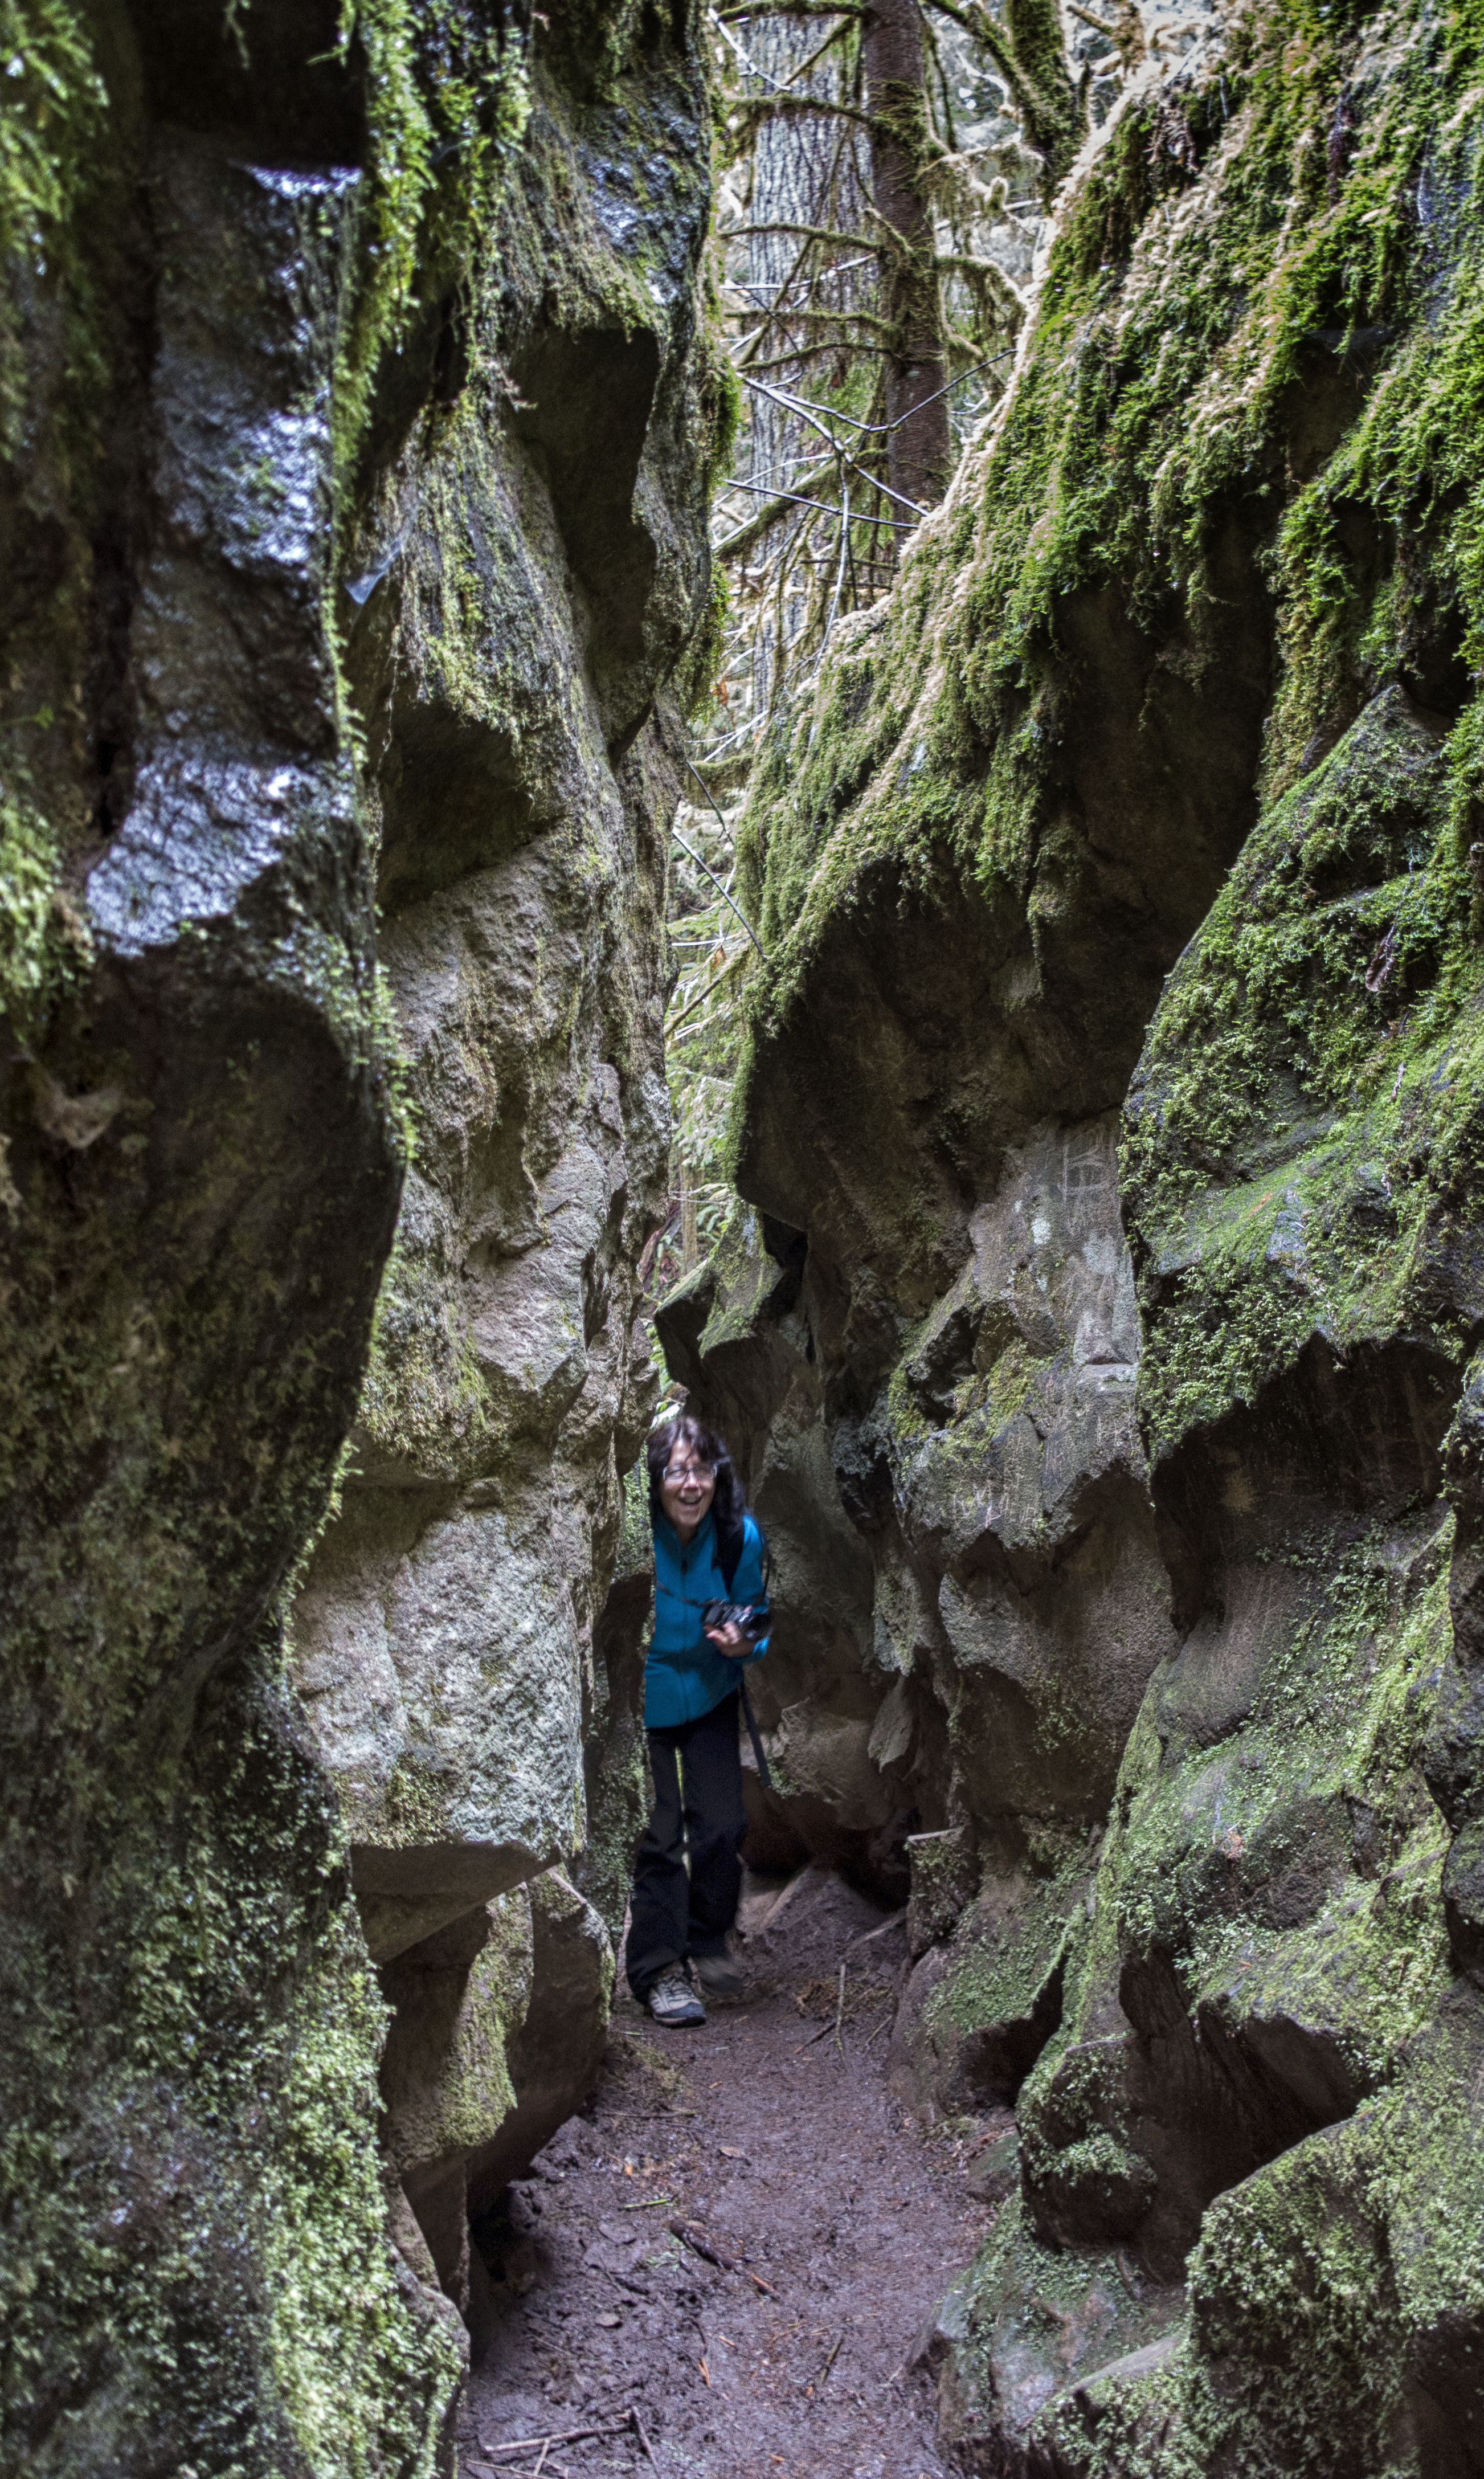
rock, wilderness, trail, adventure, formation, cave, jungle, terrain, geology, ravine, landform, geographical feature, geological phenomenon, pit cave